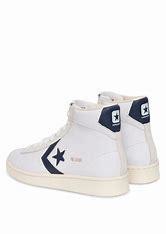
Brand: Converse
Model: Pro Leather